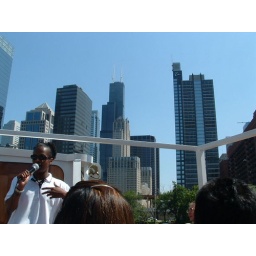
The guide telling the history of various hig rise building in Chicago during the Chicago downtown boat cruise.